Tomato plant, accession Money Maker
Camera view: horizontal (90 deg, fisheye); turntable rotation: 150 degrees
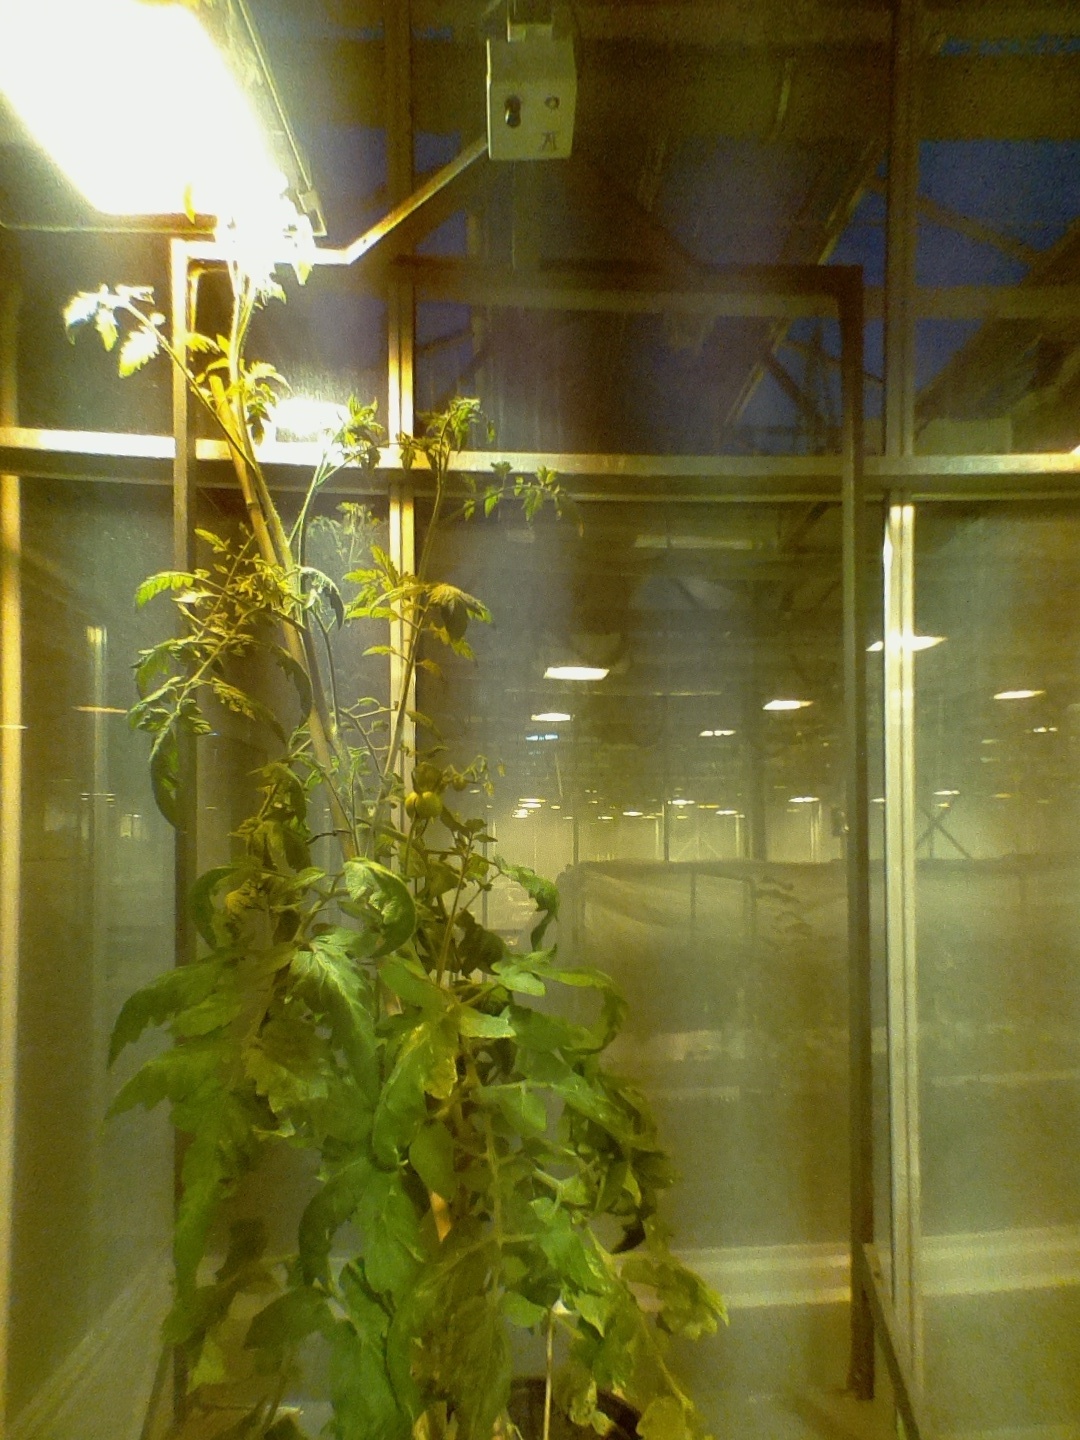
BBCH growth stage 73: 30%-40% of final fruit size